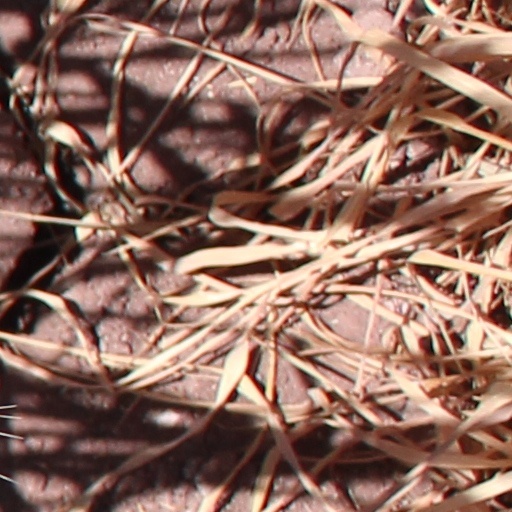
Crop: wheat